Kita-Sendai Station

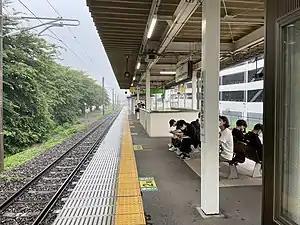
JR Line Platform in July 2022

is a junction railway station in Aoba-ku, Sendai in Miyagi Prefecture, Japan, operated by East Japan Railway Company (JR East) and the Sendai Subway. The subway and JR lines are not directly connected, however, the distance between the two stations is only around one hundred metres.